Lagi (song)

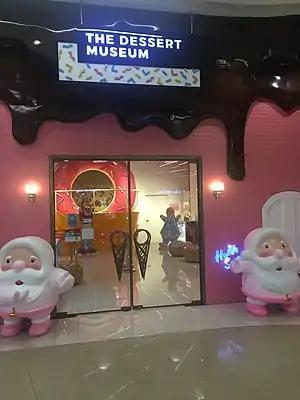

The music video starts with the Bini members in an online class with a young man who hides his face behind a teddy bear mask. The members are then magically transported to a colorful candy land, sharing romantic moments with their masked classmate. Brian Santamaria portrays the man in the bear mask.